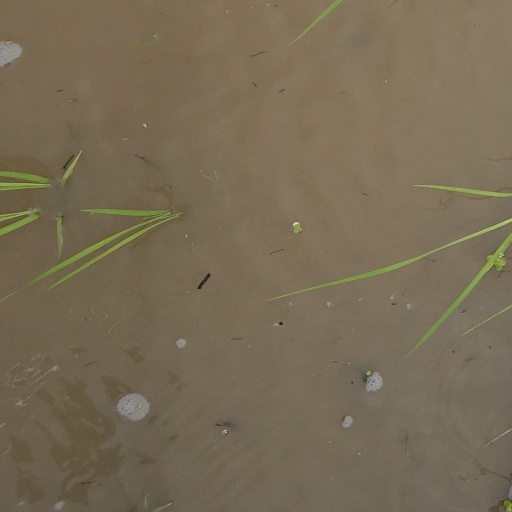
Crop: rice